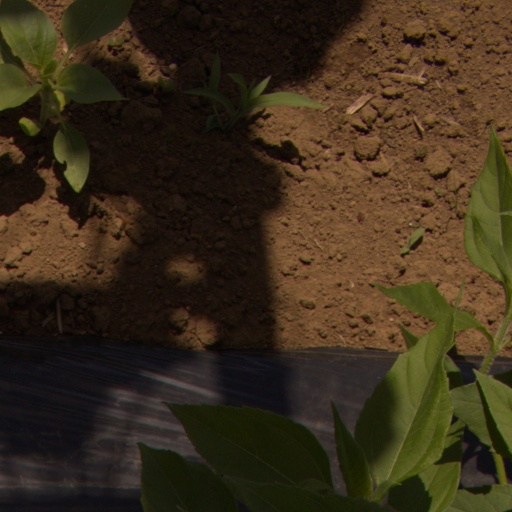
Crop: Jerusalem artichoke